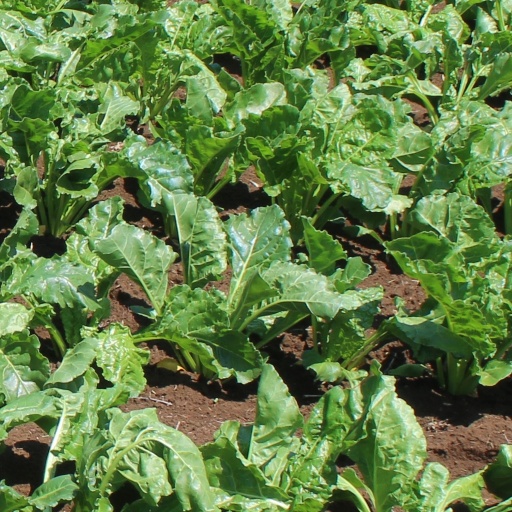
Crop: sugar beet